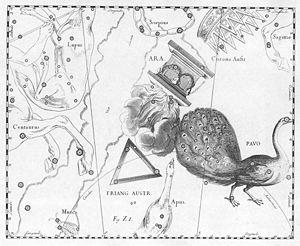
Le Paon est une constellation de l'hémisphère sud, peu lumineuse à l'exception d'une étoile de première magnitude. Il s'agit de l'une des constellations les plus méridionales de la voûte céleste et elle est quasiment invisible au nord de l'Équateur.
L'Autel est une constellation de l'hémisphère céleste sud, localisée entre le Scorpion et le Triangle austral. L'Autel était l’une des 48 constellations identifiées par Ptolémée.
Le Triangle austral est une petite constellation de l'hémisphère sud dont les trois étoiles les plus lumineuses, de deuxième et troisième magnitude apparente, forment approximativement un triangle équilatéral.